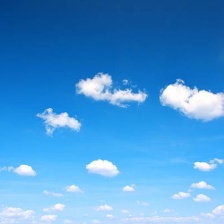
Cloud type: Cumulus